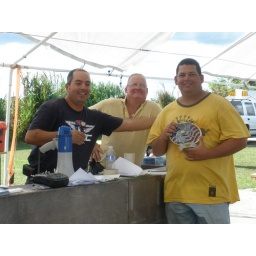
Pedro &amp;quot;Best Military Prop&amp;quot; for excellence in flying his bird in all winds conditions and excellent flying